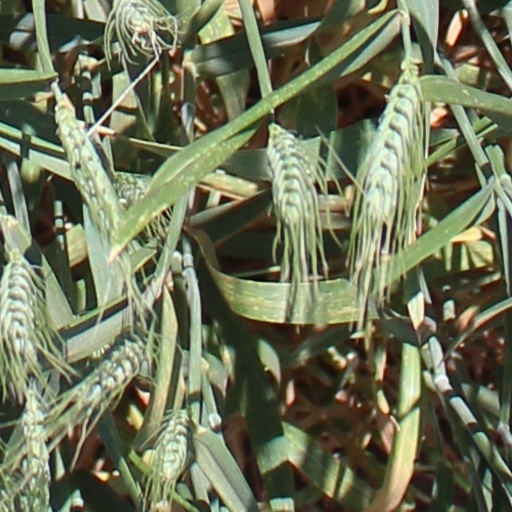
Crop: wheat